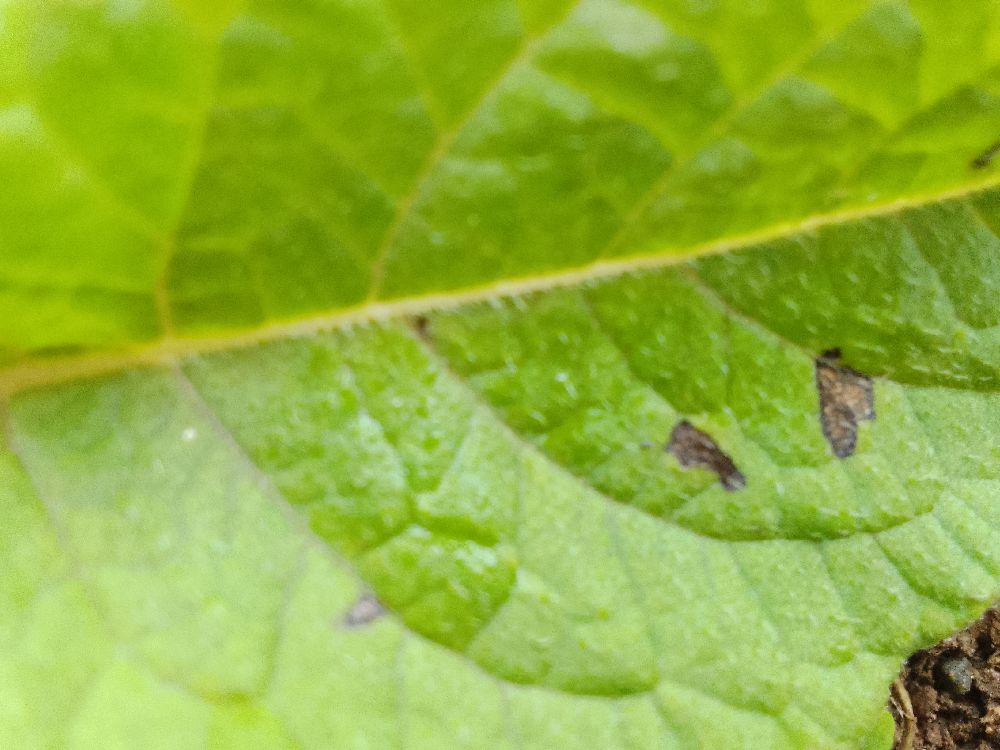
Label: Early blight